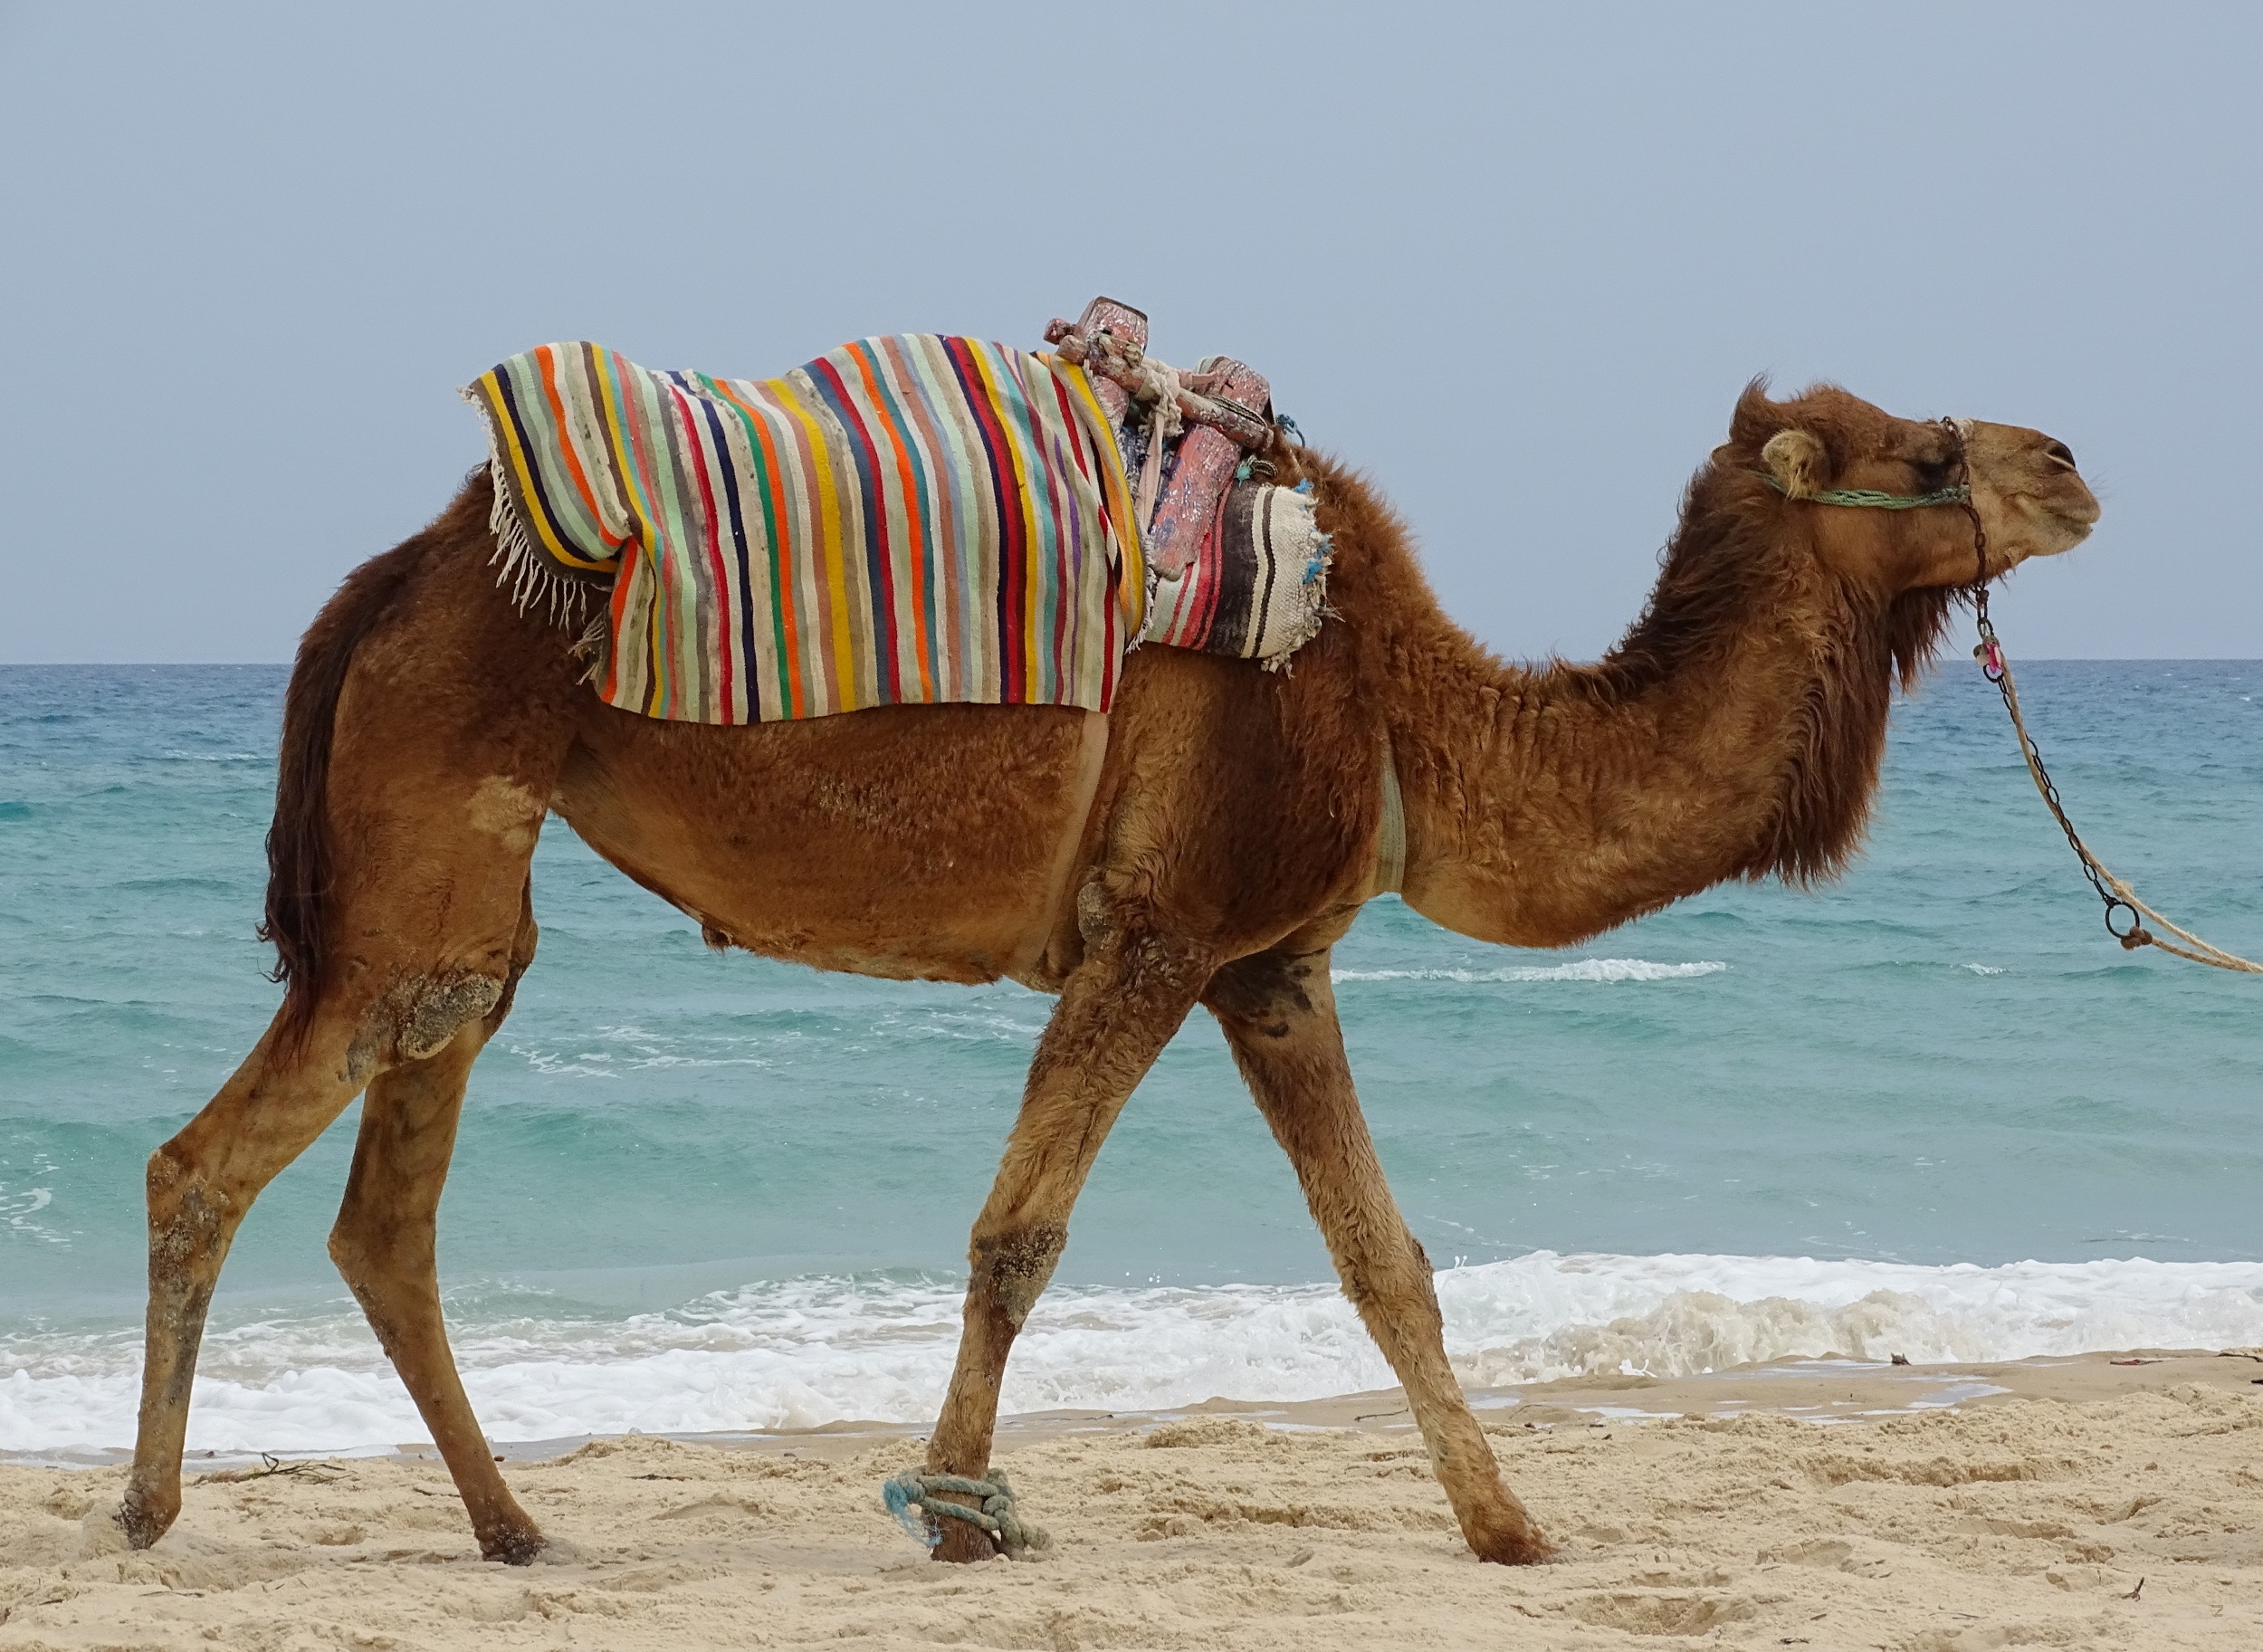
landscape, sea, water, sand, animal, travel, camel, holiday, mammal, tourism, fauna, dromedary, vertebrate, tunisia, camel like mammal, horse like mammal, mustang horse, arabian camel